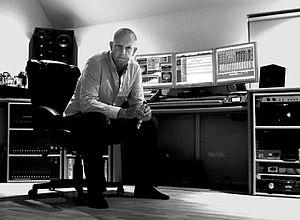
Andrew 'Andy' Giddings est un claviériste anglais né le 10 juillet 1963 à Pembury, dans le Kent. Il a fait partie de Jethro Tull de 1991 à 2007.